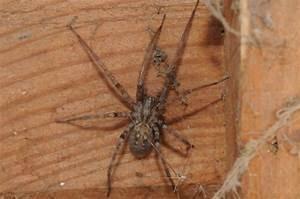
spider